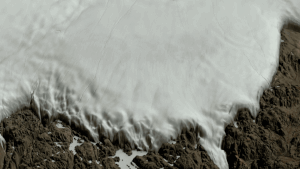
Le glacier Hiawatha est un glacier du Nord-Ouest du Groenland.
Le cratère de Hiawatha est un grand cratère d'impact découvert sous le glacier Hiawatha, partie de l'inlandsis du Groenland, dans la Terre d'Inglefield, au nord de Qaanaaq au Groenland.